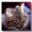
Label: cat